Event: Ecuador Earthquake
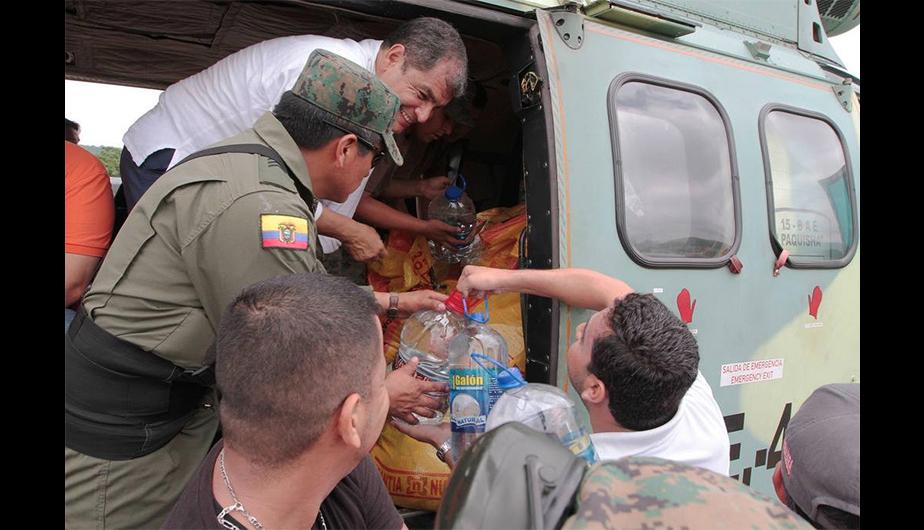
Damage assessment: no_damage